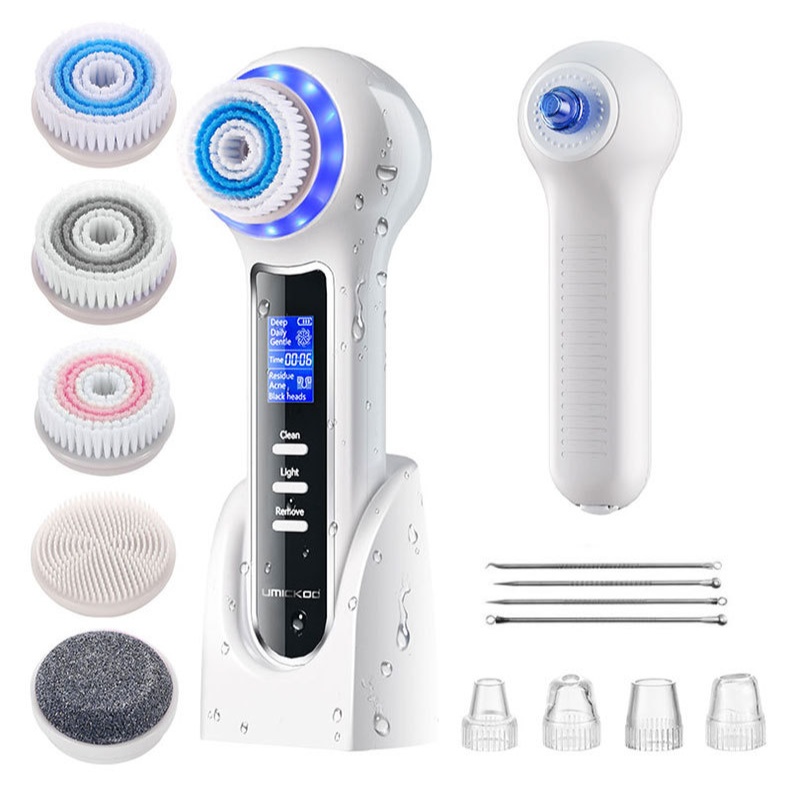
3-in-1 Sonic Facial Cleanser – Deep Clean, Light Therapy, & Vacuum Suction
Elevate your skincare routine with the TRUZENIC 3-in-1 Sonic Facial Cleanser , a versatile device designed to help you maintain healthy, radiant skin from the comfort of home. Combining gentle sonic vibrations, vacuum suction, and light therapy, this all-in-one tool helps remove impurities, unclog pores, and support a refreshed complexion. A spa-like facial cleanse at the comfort of your home! Lightweight and easy to use, the TRUZENIC Sonic Facial Cleanser provides a spa-like experience anytime you need it. Its advanced design allows for a thorough yet gentle cleanse, making it suitable for daily use while helping your skin feel smooth, clean, and revitalized. How Our Facial Cleanser Is Designed To Help You! Start your day with refreshed, smooth, and radiant skin using the TRUZENIC 3-in-1 Sonic Facial Cleanser . This device is designed to gently target common skin concerns such as blackheads, fine lines, and uneven texture. Regular use helps maintain a cleaner, brighter complexion, supporting a healthy, revitalized look that enhances your natural radiance. How does the sonic facial cleanser work? Using the TRUZENIC 3-in-1 Sonic Facial Cleanser is easy and intuitive. Simply select your preferred mode on the LCD display, choosing from three cleansing levels, and attach the brush head that best fits your needs. The sonic vibrations help cleanse and refresh your skin, while the vacuum function gently removes impurities from pores. Finish with light therapy to support a revitalized and radiant complexion. The Technology Behind the TRUZENIC 3-in-1 Sonic Facial Cleanser ⚡️ Sonic Cleansing: Rotating brush heads with gentle sonic vibrations help remove impurities more effectively than traditional hand washing. This deep cleanse supports clear pores and helps lift away makeup residue, oil, and dirt. 🌪 Vacuum Suction: Adjustable suction with multiple probes targets blackheads, whiteheads, and excess oil. Choose the level that suits your skin type for a gentle or deeper treatment. 💡 Light Therapy: Red and blue light options provide added skincare benefits. Red light supports collagen and skin elasticity, while blue light helps reduce acne-causing bacteria for a refreshed, balanced complexion. Why Thousands Of Customers Are Choosing This For Their Skin Care Routine Join countless others who have made the TRUZENIC 3-in-1 Sonic Facial Cleanser a key part of their skincare routine. Users appreciate its ease of use and the noticeable improvements in skin clarity and texture. Offering a convenient, at-home solution, this device provides professional-level care without the need for expensive salon treatments, making it a practical addition to any beauty routine. How to Use the TRUZENIC 3-in-1 Sonic Facial Cleanser Select Your Mode: Choose from three suction levels based on your skin needs: Residue Mode: Gentle suction for removing makeup residue and dirt. Acne Mode: Medium suction for managing acne and excess oil. Blackhead Mode: Strong suction to target stubborn blackheads. Choose Your Probe: Attach the probe that best fits the treatment area: Large Probe: For broad areas like forehead and cheeks. Medium Probe: For oily skin or larger pores. Small Probe: For delicate or sensitive areas. Oval Probe: Designed to smooth wrinkles and fine lines. Apply and Cleanse: Use the rotating brush for a thorough cleanse. Switch to the vacuum function to target blackheads and impurities, then finish with light therapy to support skin rejuvenation. Waterproof Design: Safe for use in the shower and easy to clean after each use. Ready to Transform Your Skin? If you're looking for a way to achieve glowing, healthy skin without the hassle of expensive treatments, the 3-in-1 Sonic Facial Cleanser is the perfect solution. With advanced technology and proven results, it’s no wonder so many people are making it a staple in their skincare routines. Treat yourself to the gift of beautiful skin—order yours today and see the difference it can make!
Brand: TruZenic
Category: Health & Beauty > Personal Care > Cosmetics > Cosmetic Tools > Skin Care Tools > Skin Cleansing Brushes & Systems